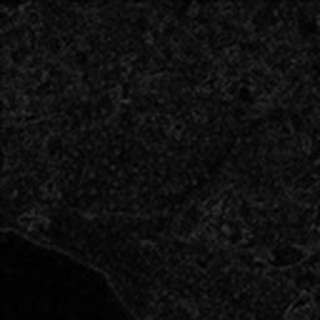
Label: cotton_aphids